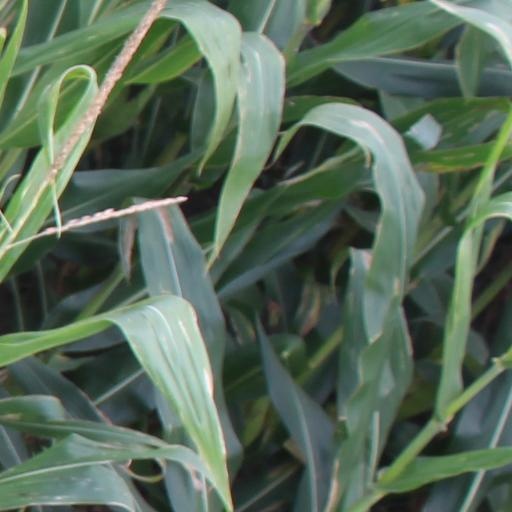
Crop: maize; corn